Sky position (RA, Dec in degrees): 186.866, 25.454
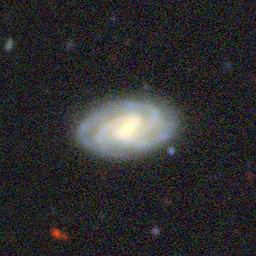
Galaxy morphology: Barred Spiral Galaxies